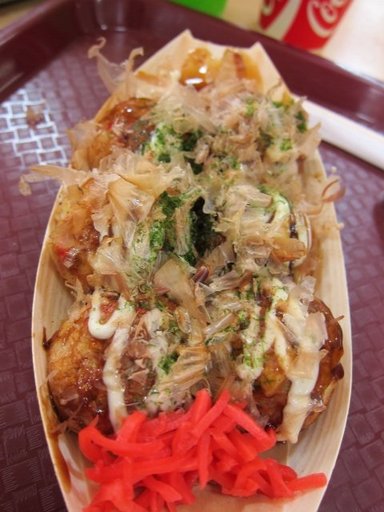
Label: takoyaki